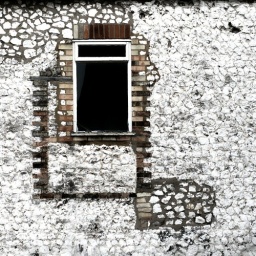
window in an old wall